Storming of the Bastille

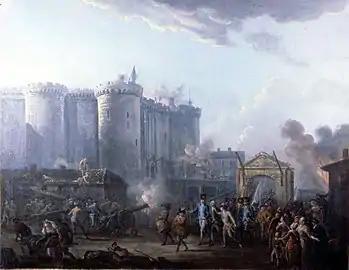
Arrest of Launay, by Jean-Baptiste Lallemand, 1790, (Musée de la Révolution française

The regiment of Gardes Françaises (French Guards) formed the permanent garrison of Paris and, with many local ties, was favourably disposed towards the popular cause. The regiment had remained confined to its barracks during the initial stages of the mid-July disturbances. With Paris becoming the scene of a general riot, Charles Eugene, not trusting the regiment to obey his order, posted sixty dragoons to station themselves before its depot in the Chaussée d'Antin. The officers of the French Guards made ineffectual attempts to rally their men. The rebellious citizenry had now acquired a trained military contingent. As word of that spread, the commanders of the royal forces encamped on the Champ de Mars became doubtful of the dependability of even the foreign regiments.